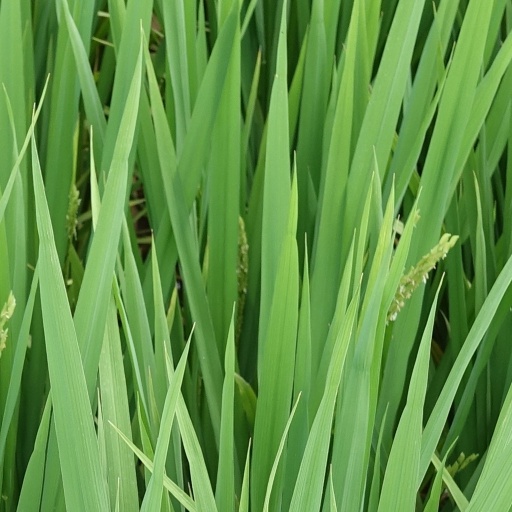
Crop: rice